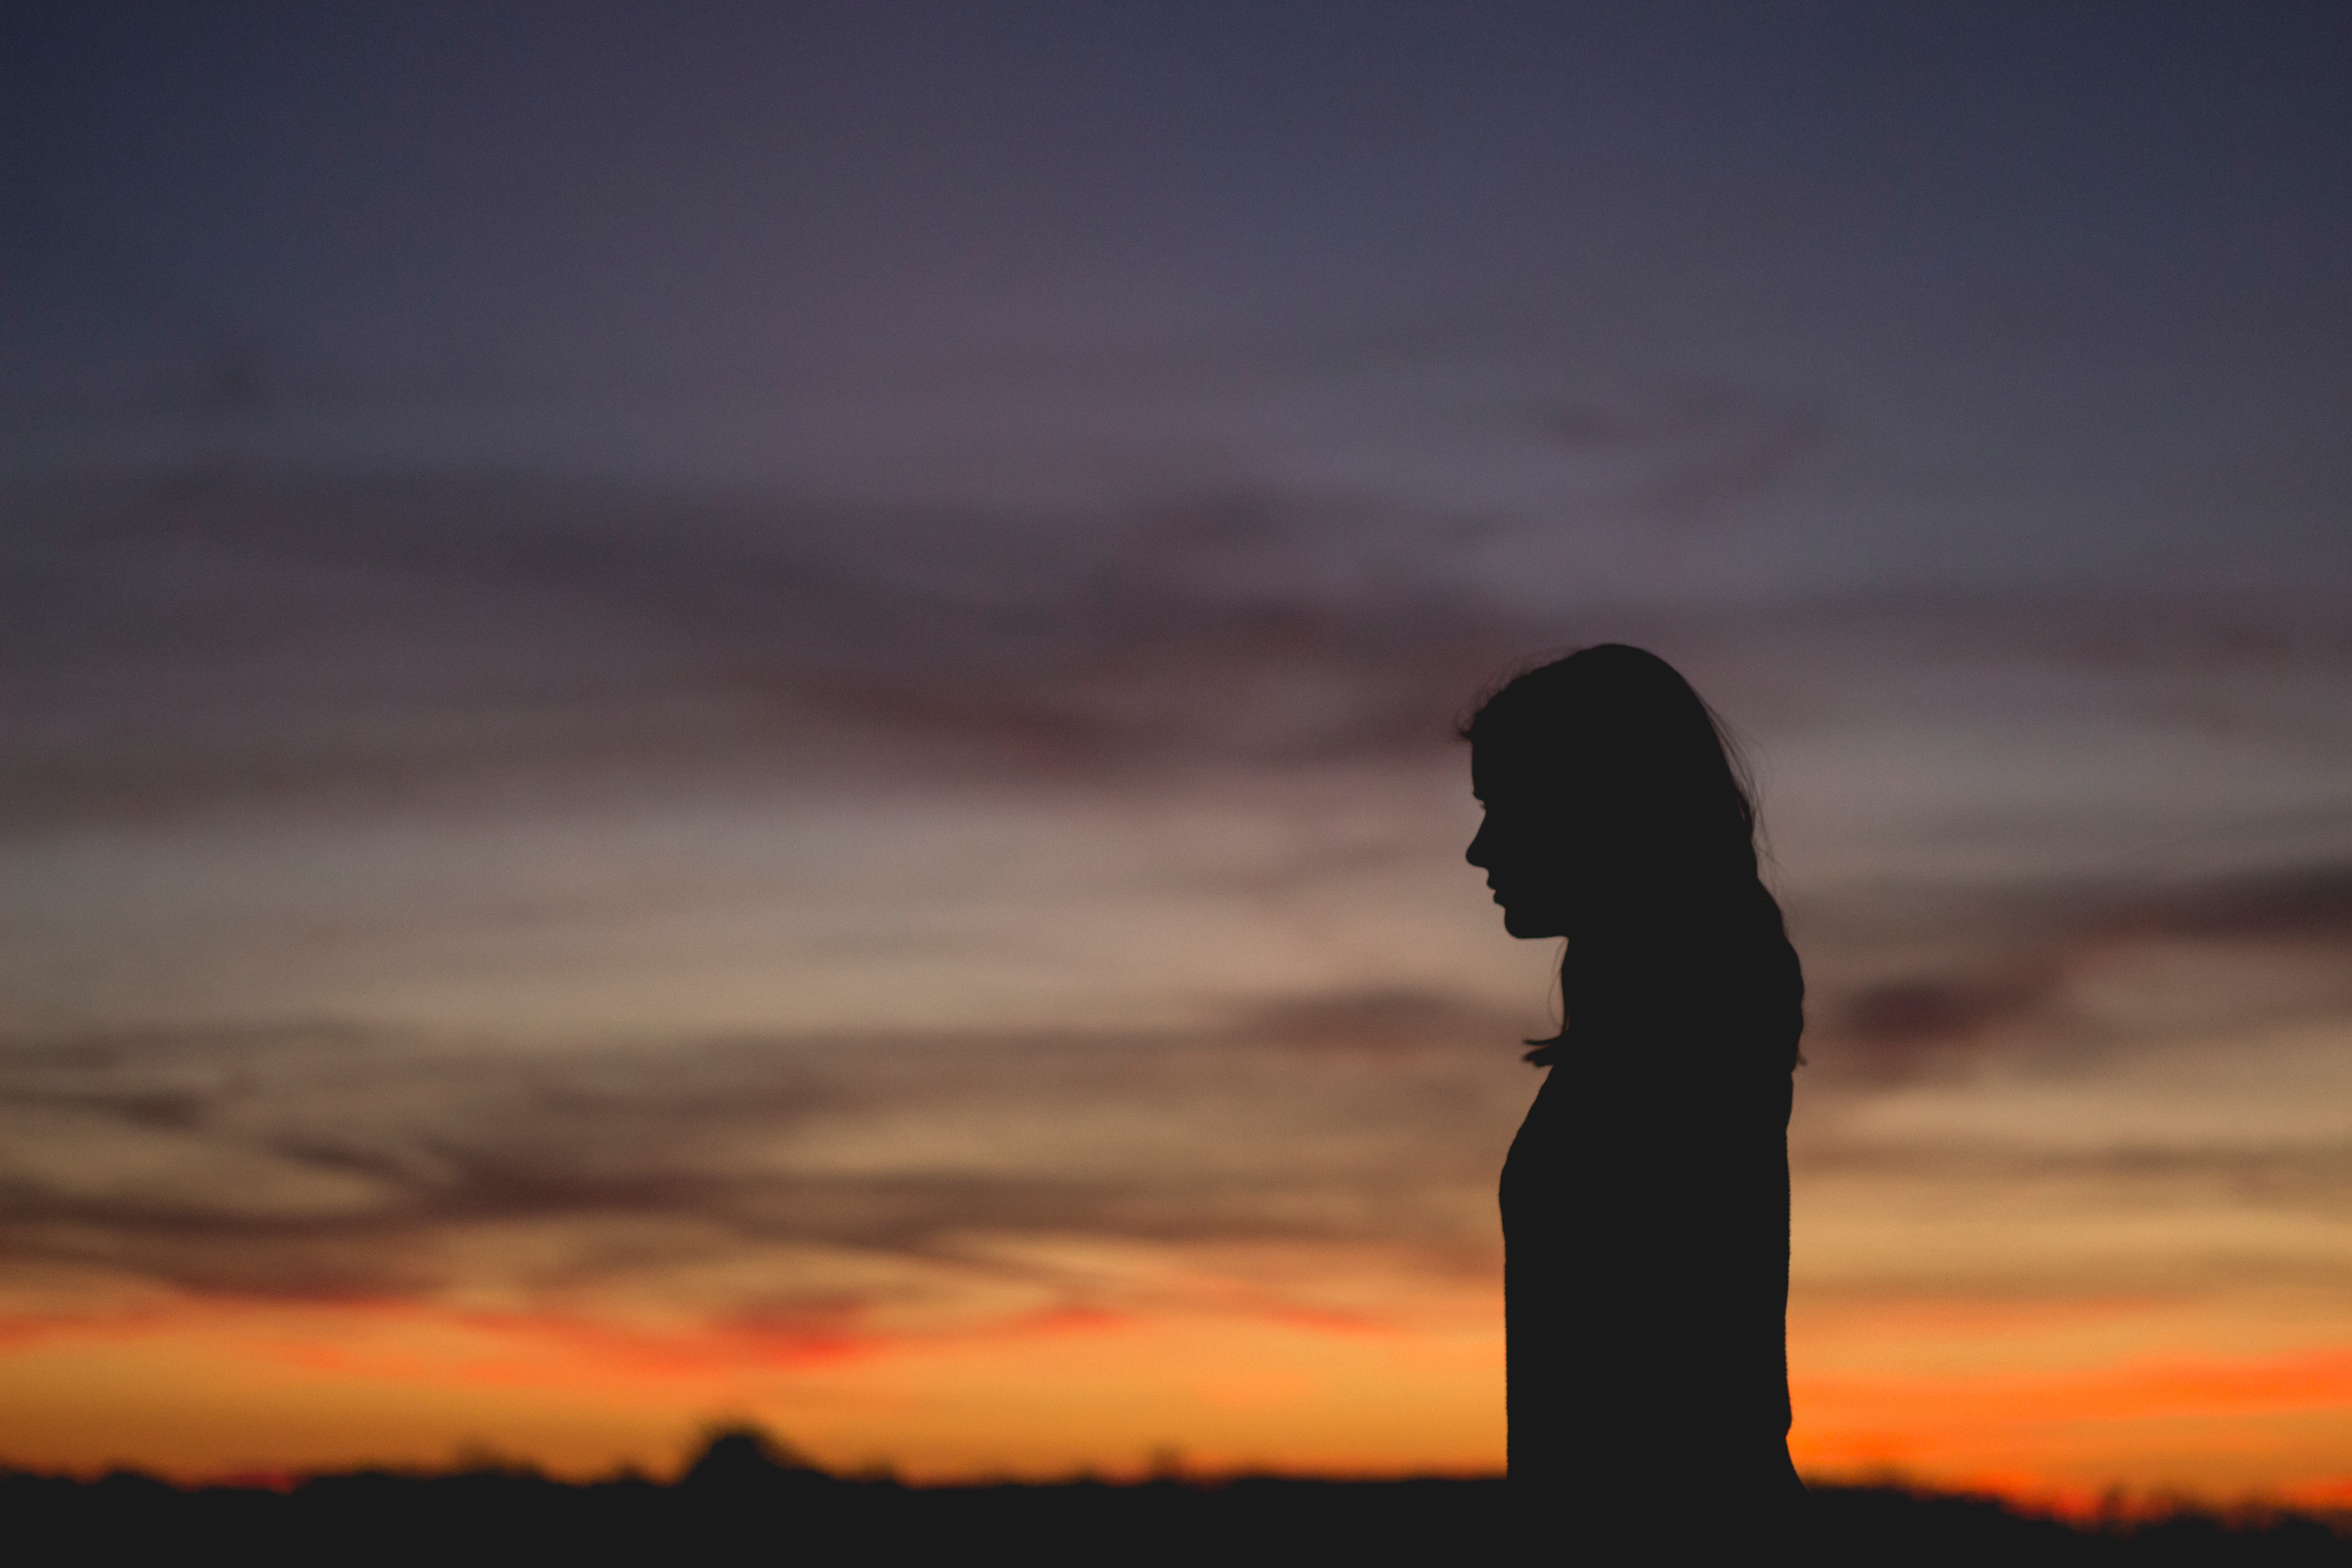
sea, horizon, silhouette, person, cloud, sky, girl, sunrise, sunset, sunlight, morning, dawn, atmosphere, dusk, evening, afterglow